Buell Motorcycle Company

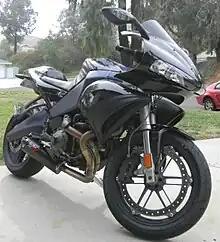
Buell 1125R 25th Anniversary Signature Edition

In July 2007, Buell announced the 1125R, a sport bike which departed from Buell's history of using Harley-Davidson Sportster based middle weight powertrains and tapping into the XBRR racing bike learnings. The Rotax Helicon powertrain uses four valves per cylinder, dual over-head cam, liquid-cooled 72 degree V-Twin displacing 1,125 cc and producing . It produces of peak torque but varies less than of torque from 3,000 to 10,500 rpm. There is a vacuum assist slipper clutch to give predictable drive performance in hard cornering and deceleration and a six-speed transmission.